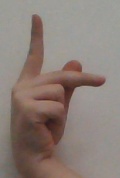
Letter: dha